Redd on Salmon Street

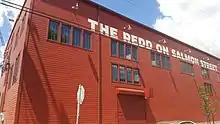
The building's exterior, 2021

The Redd on Salmon Street is a "campus" for food businesses and event space in southeast Portland, Oregon's Buckman, in the United States. The $25 million project was started in September 2015 and completed in December 2018.